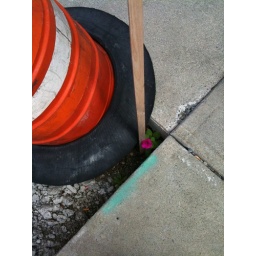
A tree may grow in Brooklyn, but a flower grows in Troy.Corner of Broadway &amp;amp; 5th Ave in Troy. Taken 8/28/09.